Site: brandenburg
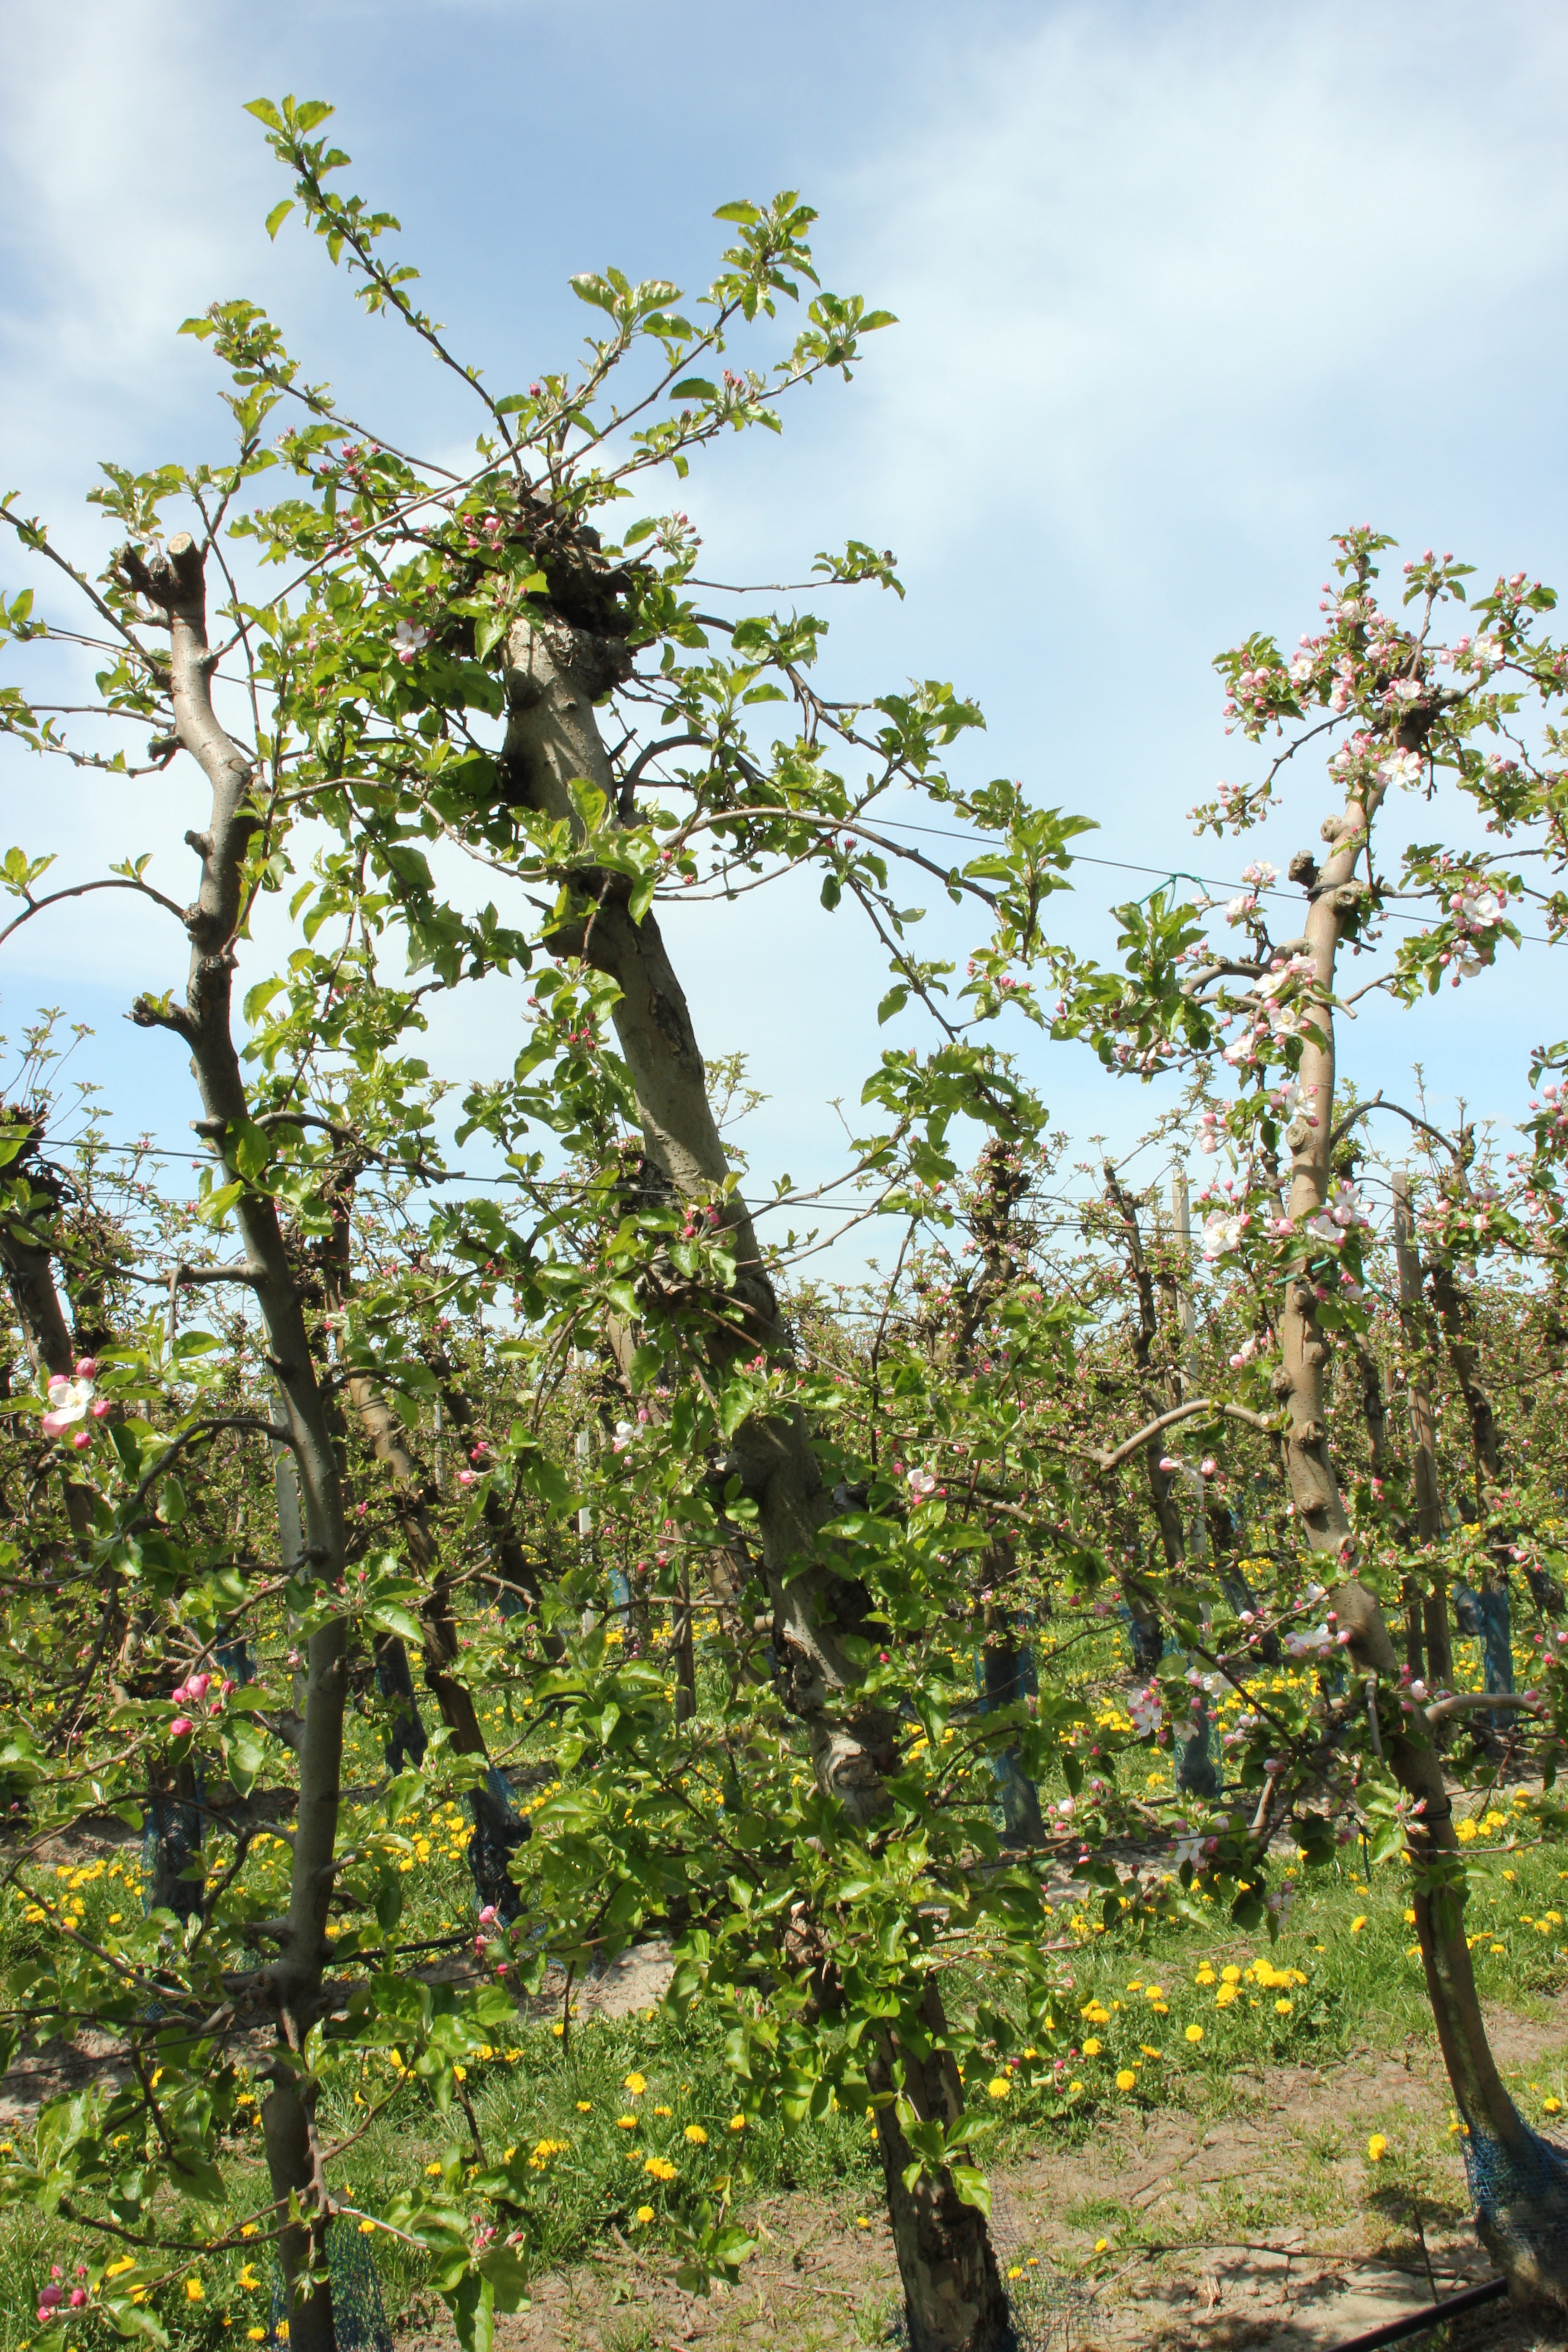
Growth stage (BBCH 57): Inflorescence emergence